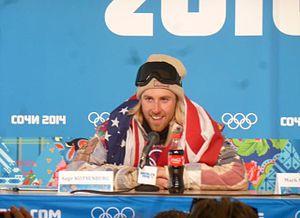
Le snowboardeur américain Sage Kotsenburg lors d'une conférence de presse après avoir remporté sa première médaille d'or aux Jeux olympiques de Sochi.
Sage Kotsenburg est un snowboardeur américain né le 27 juillet 1993 à Coeur d'Alene, en Idaho. Il remporte les épreuves de slopestyle aux Jeux olympiques d'hiver de 2014 grâce à une première manche notée 93.50. Il devient ce faisant le premier champion olympique sacré à Sotchi ainsi que dans cette discipline, nouvelle aux Jeux olympiques d'hiver.